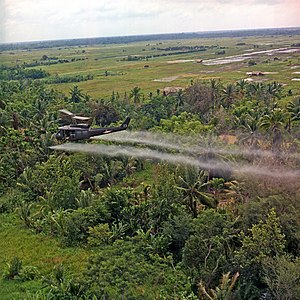
Vietnamkrigen / Brugen af plantegifte
En UH-1D helikopter spreder sprøjtegift over et tæt jungleområde i Mekong deltaet 26. juli 1969
Vietnamkrigen varede fra 1955 til 1975. Krigen blev en sejr for Nordvietnam og Vietcong og endte med et genforenet Vietnam under et kommunistisk styre. Krigen kan ses som en koldkrigskonflikt mellem USA og dets allierede på den ene side og Sovjetunionen, Kina og Nordvietnam på den anden. Eller som en borgerkrig mellem kommunistiske og anti-kommunistiske vietnamesiske parter.